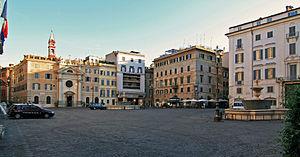
La place Farnèse, ou Piazza Farnèse, est une place du centre de Rome. C'est la place principale du Rione Regola.
Regole est l'un des 22 rioni de Rome. Il est désigné dans la nomenclature administrative par le code R.VII.